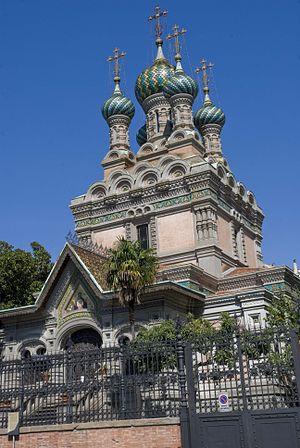
L’église de la Nativité de Florence est une église orthodoxe russe italienne. Située dans la via Leone X de Florence, non loin de la forteresse de Basso, elle est connue pour ses formes inhabituelles, et ses coupoles en forme d'oignon.